The Brotherhood (1968 film)

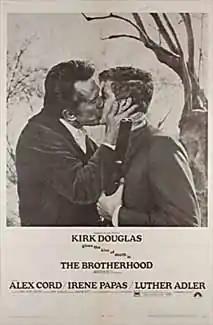
Theatrical release poster

The Brotherhood is a 1968 Technicolor mafia crime film, directed by Martin Ritt. It stars Kirk Douglas, Irene Papas, Alex Cord, and Luther Adler. The script was by Lewis John Carlino. Released by Paramount Pictures, while the film received mixed to positive reviews, the film bombed at the box office, with Paramount deciding not to produce another gangster film until it made "The Godfather" four years later.